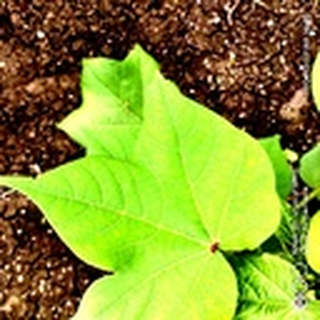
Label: healthy_cotton